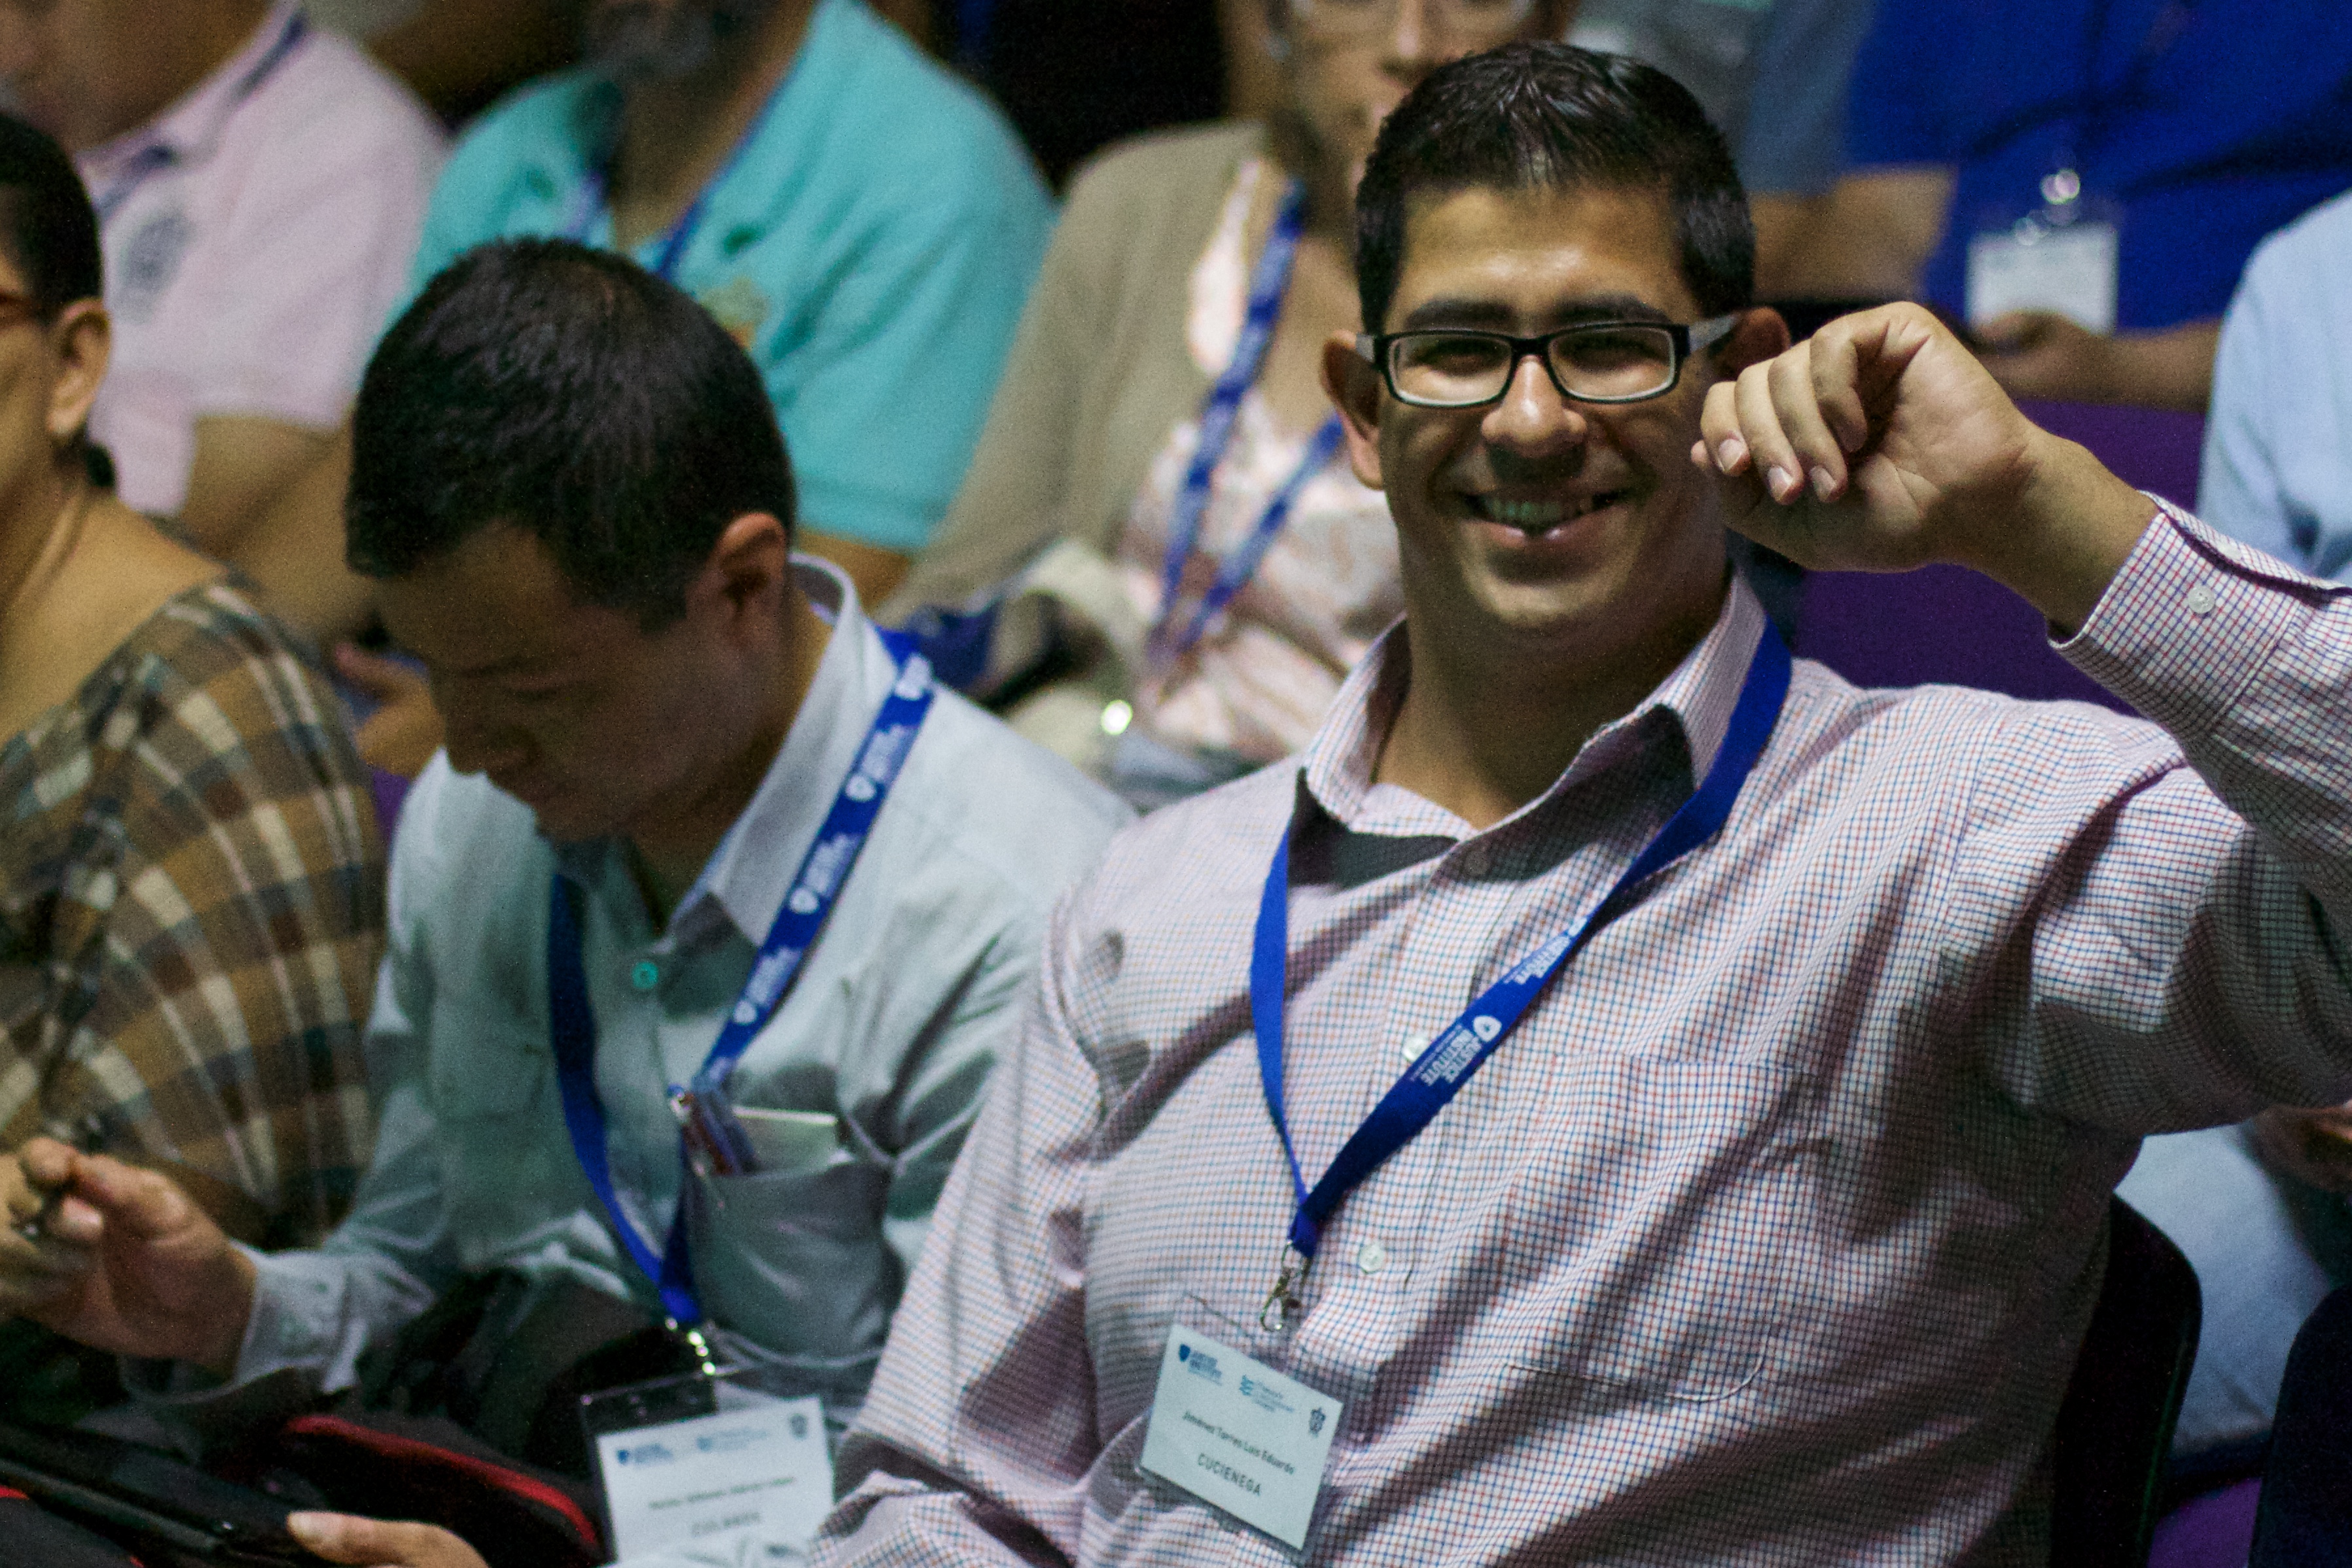
person, udgagora